Mevlâna Museum

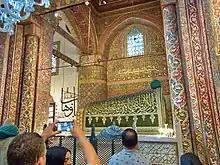
Sarcophagus of Mevlâna, also known as Mevlana's Tomb Inside the Mevlana Museum.

Mevlana's sarcophagus is placed under the turquoise dome ("Kibab'ulaktab") that is a symbol of the city, with the actual burial chamber beneath it. It is covered with brocade embroidered in gold with verses from the Koran. This, and all other covers, were a gift of sultan Abdul Hamid II in 1894. Next to Mevlâna's sarcophagus are several others, including those of his father Bahaeddin Veled and his son Sultan Veled. The wooden sarcophagus of Mevlâna, dating from the 12th century, is a masterpiece of Seljuk woodcarving. The silver lattice, separating the sarcophagi from the main chamber, was built by Ilyas in 1579.